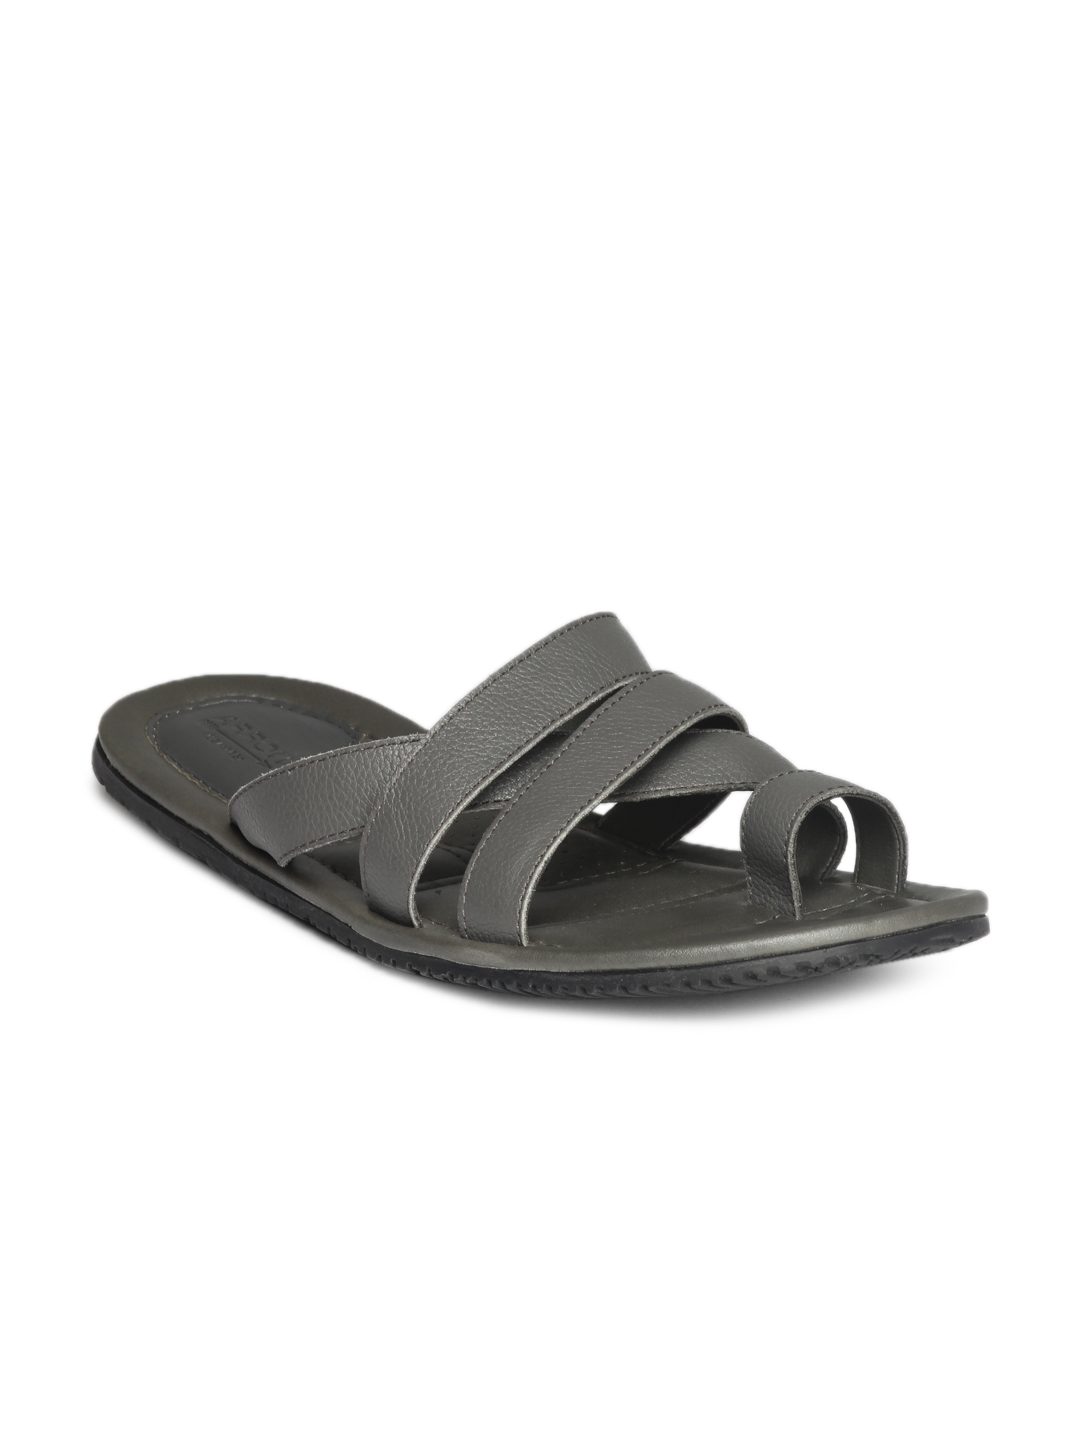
Arrow Men Grey Sandals
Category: Footwear / Sandal / Sandals
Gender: Men
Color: Grey
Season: Summer 2012
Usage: Casual